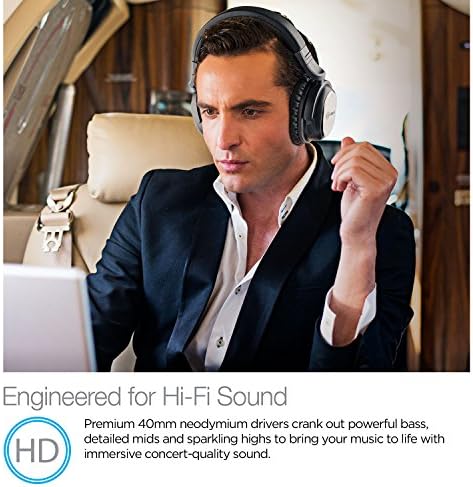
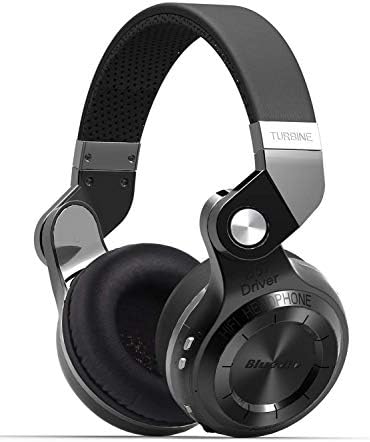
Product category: headphones
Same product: no